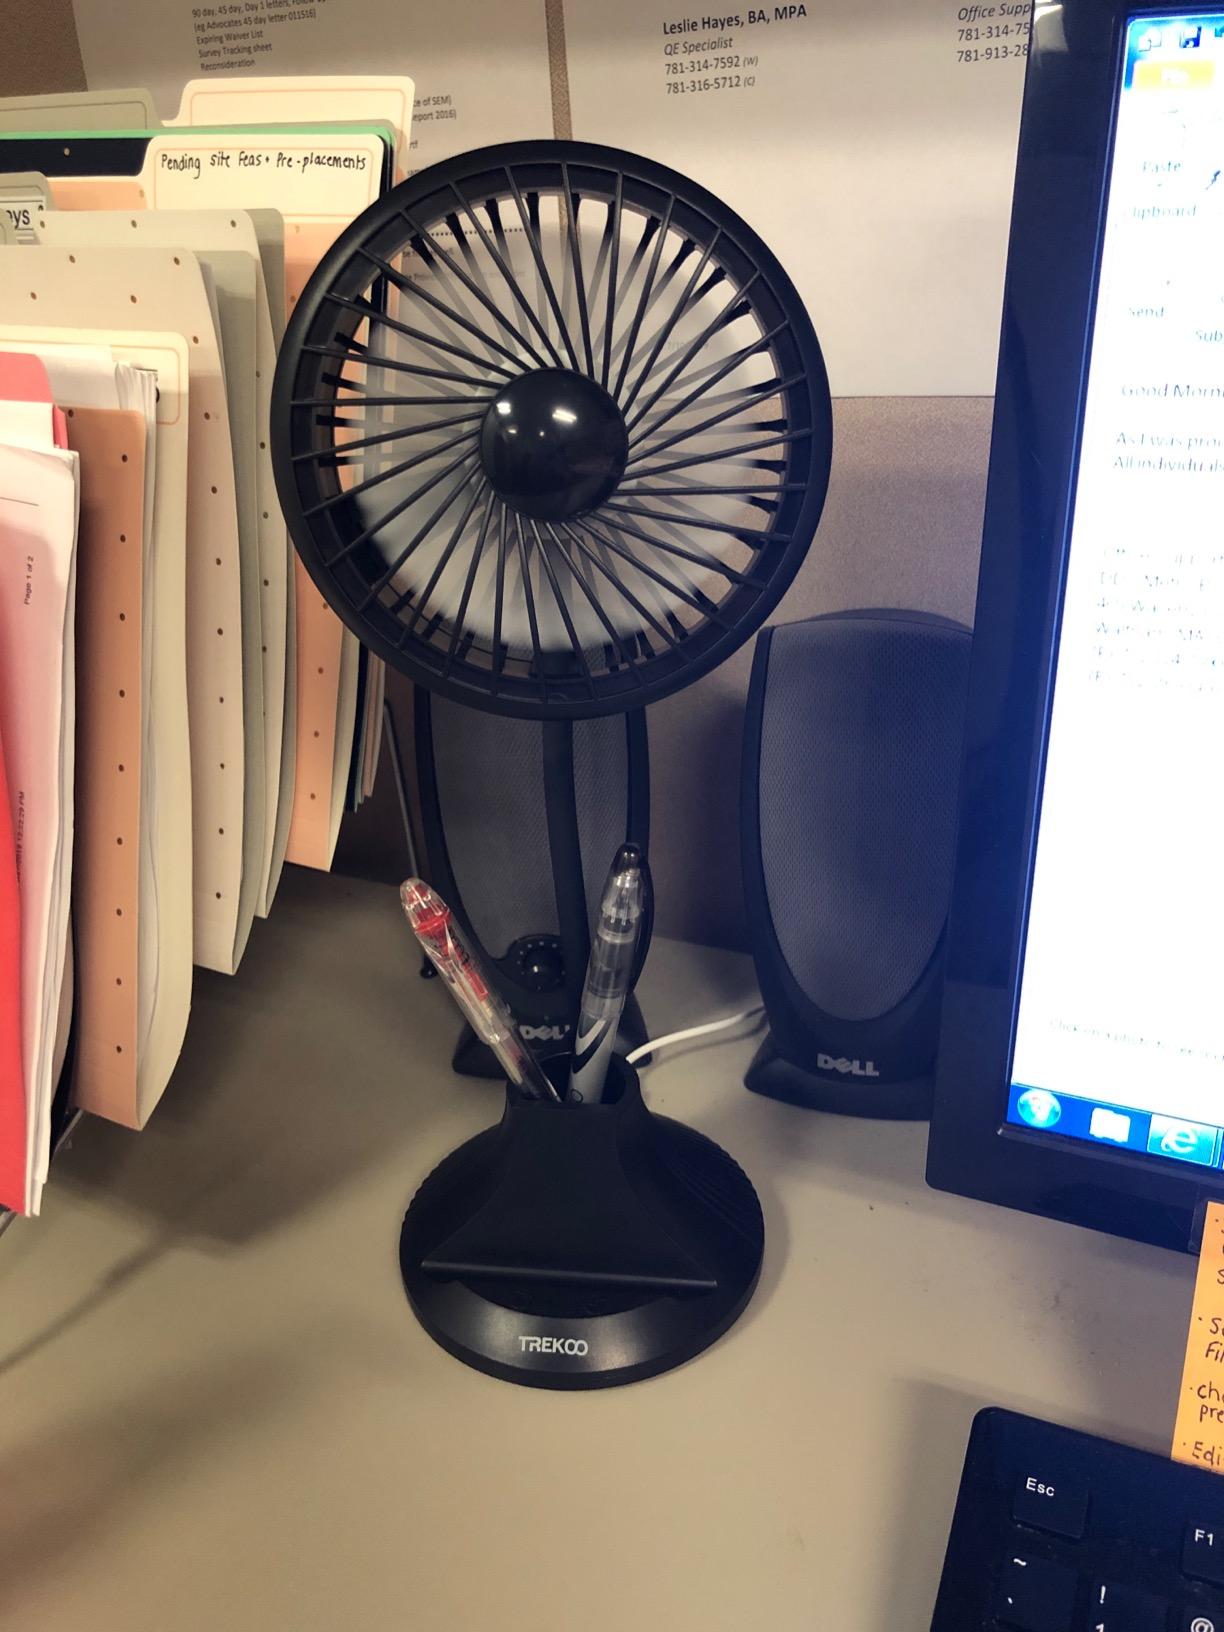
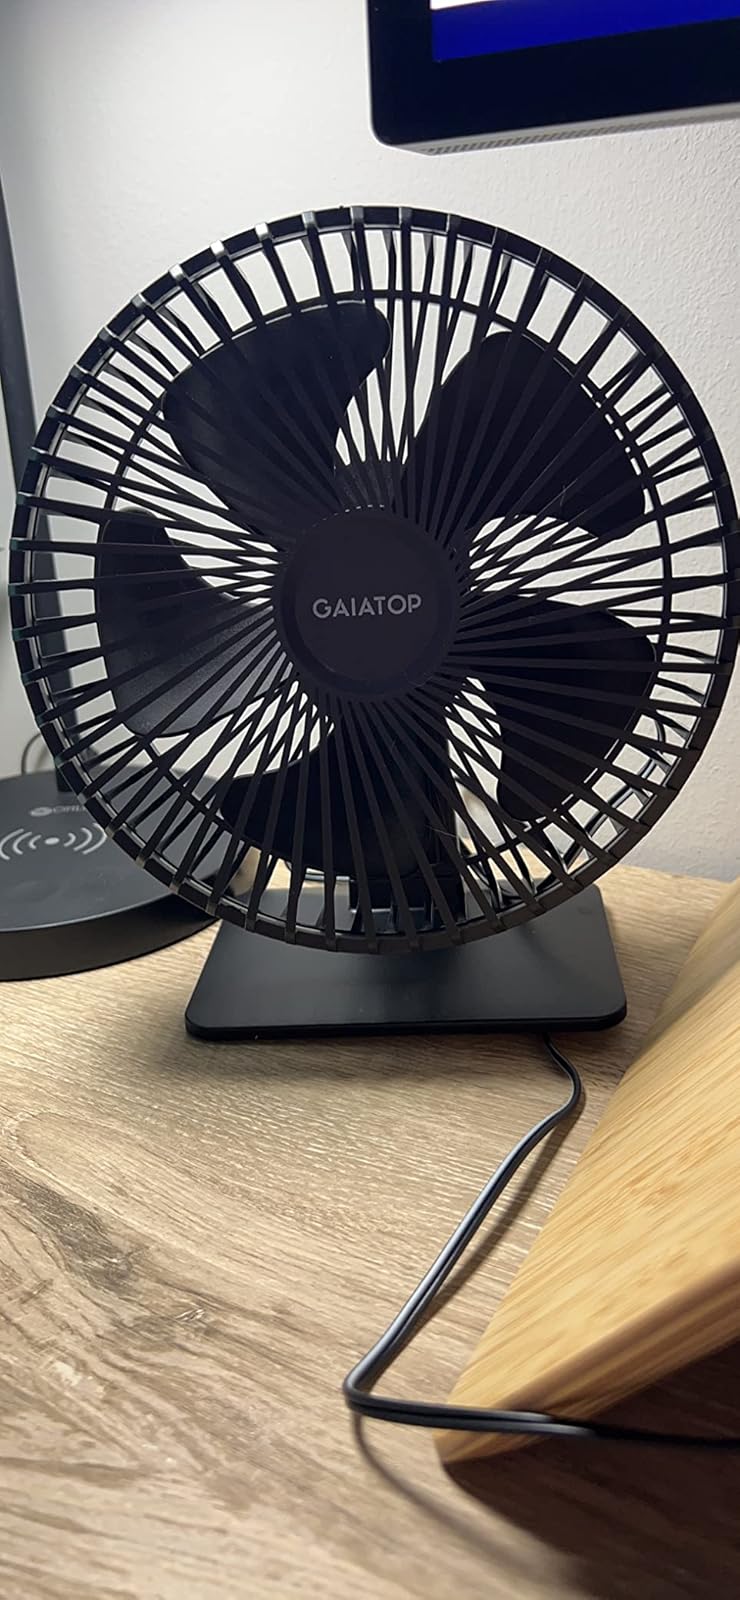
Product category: fan
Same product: no